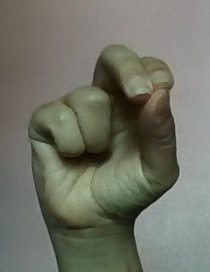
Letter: gaaf